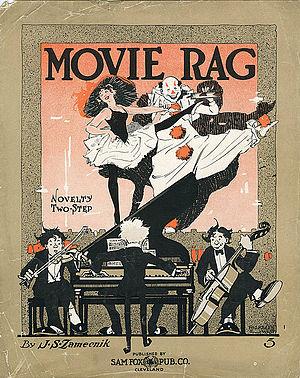
Le novelty piano ou novelty ragtime est un style musical exclusivement pianistique, popularisé aux États-Unis entre 1920 et 1940.